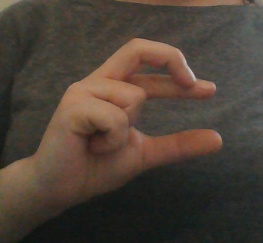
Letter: thal